Azzedine Alaïa

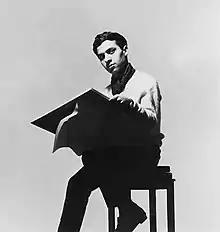
Azzedine Alaïa, young art student at the Tunis Institute of Fine Arts

Azzedine Alaïa (26 February 1935 – 18 November 2017) was a Tunisian couturier and shoe designer. He became globally known particularly beginning in the 1980s for his women's dresses and he would dress numerous celebrities throughout his career.